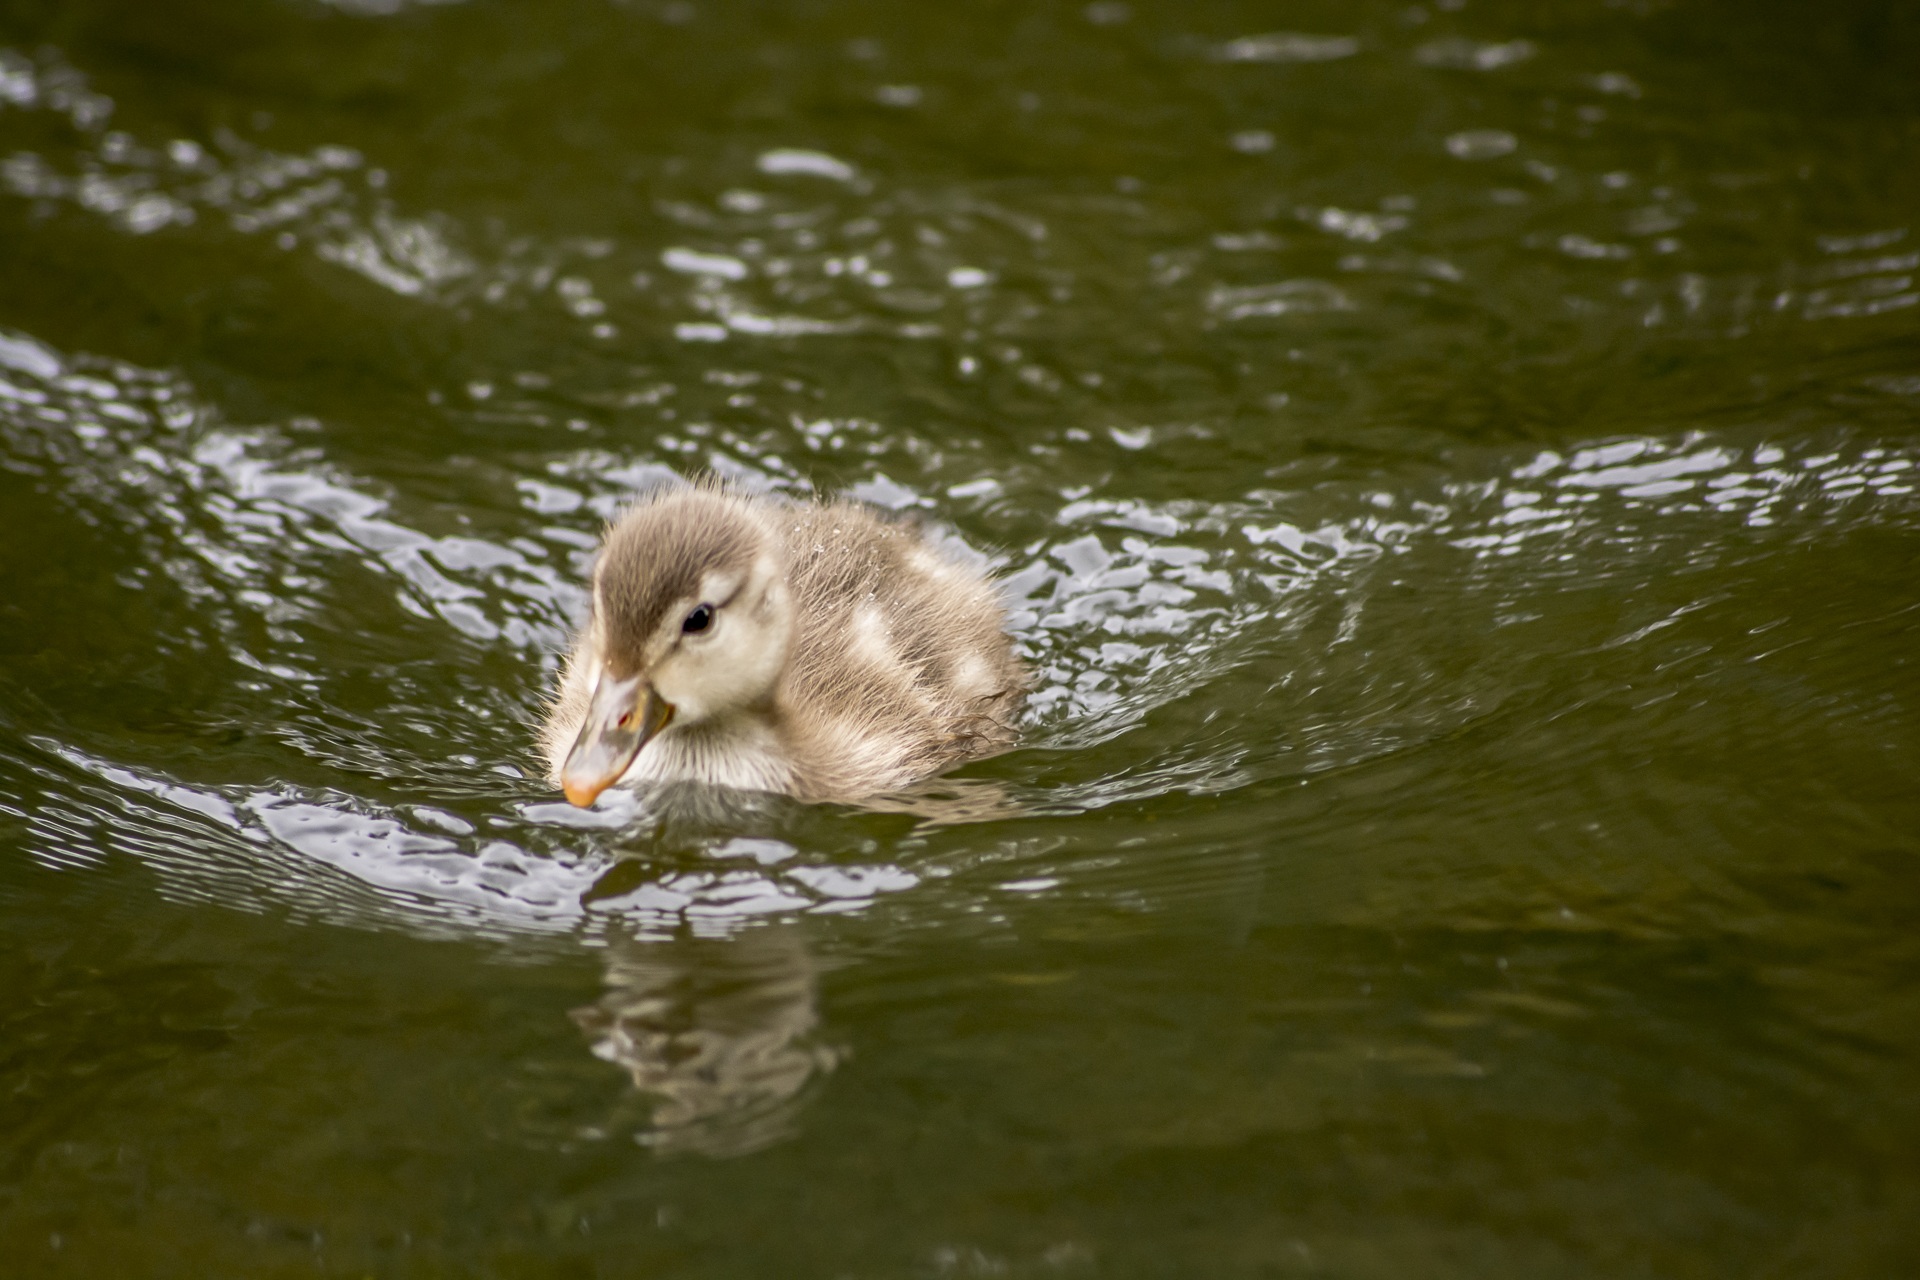
water, bird, white, play, sweet, cute, wildlife, yellow, toy, baby, fauna, duck, newborn, little, duckling, vertebrate, waterfowl, otter, water bird, mustelidae, ducks geese and swans